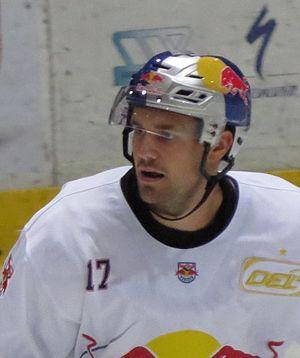
GSHC - Redbull Munich 17